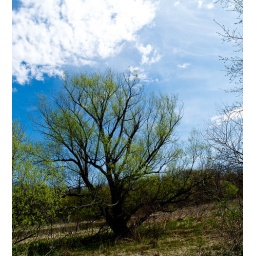
A tree in the park shows off its first spring growth against a blue sky.